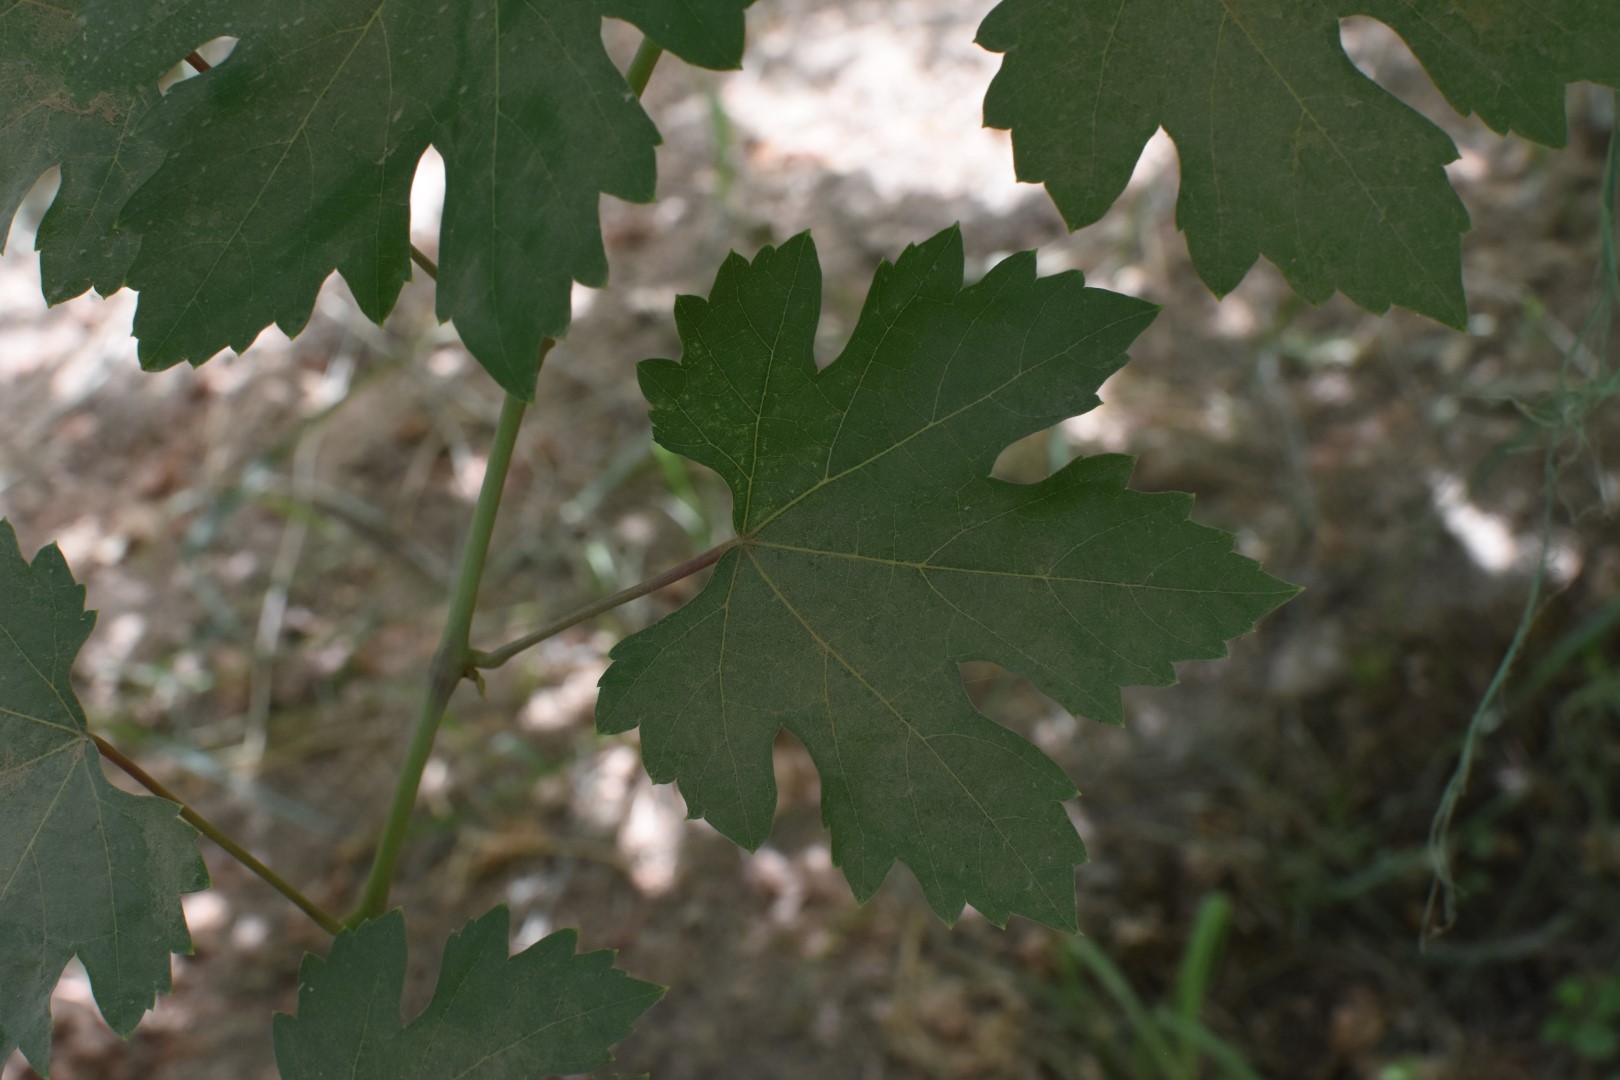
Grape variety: Riasi